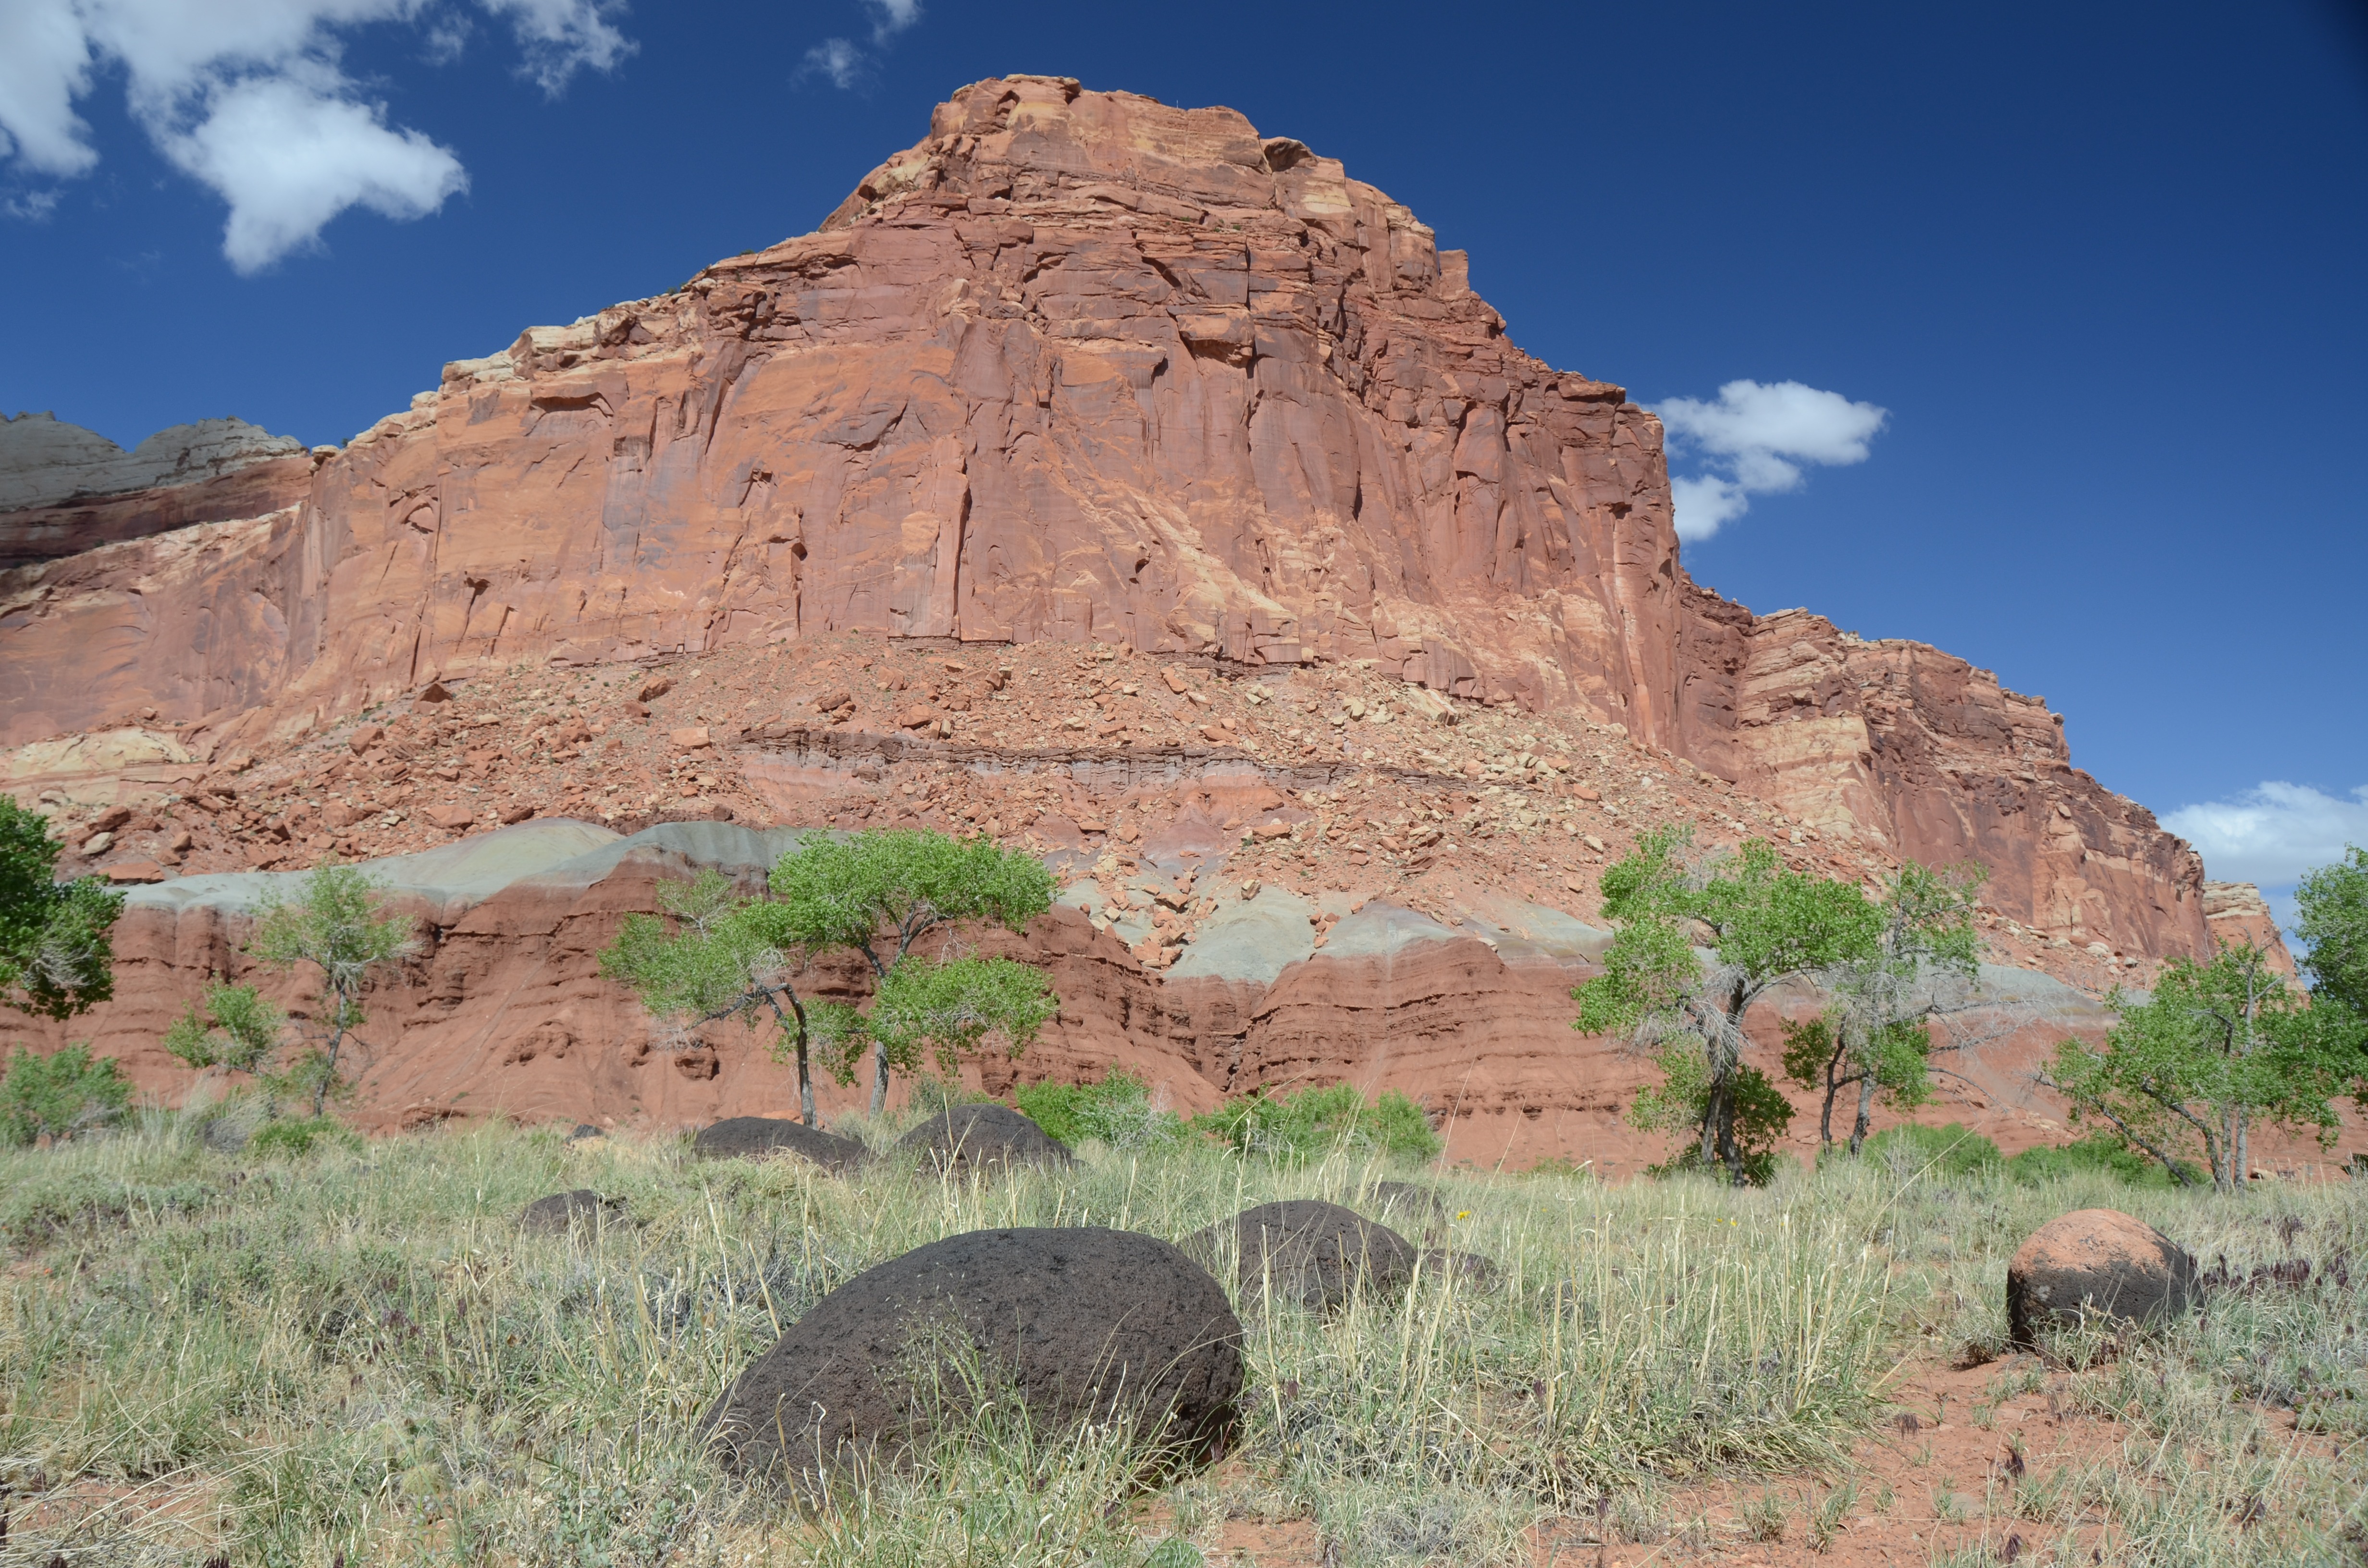
landscape, nature, rock, wilderness, mountain, valley, stone, formation, arch, park, scenery, soil, rock formation, black, colorful, terrain, national park, rock wall, stones, geology, utah, badlands, boulders, boulder, plateau, ecosystem, wadi, butte, capitol reef national park, landform, the west, steep wall, rock edge, rock layers, ancient history, natural environment, geographical feature, mountainous landforms